Maria Raevska-Ivanova

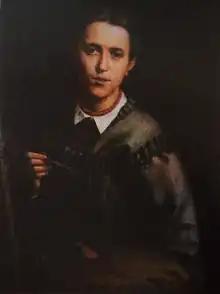
Self-portrait (1866)

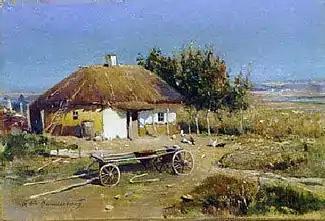
Rural Landscape (date unknown)

Maria Dmitriyvna Raevska-Ivanova (Izyumsky Uyezd, Kharkov Governorate – , in Kharkiv) was a Ukrainian painter and art teacher. In 1868 she became the first woman in the Russian Empire to be awarded the title of "Free Artist" by the Imperial Academy of Arts.